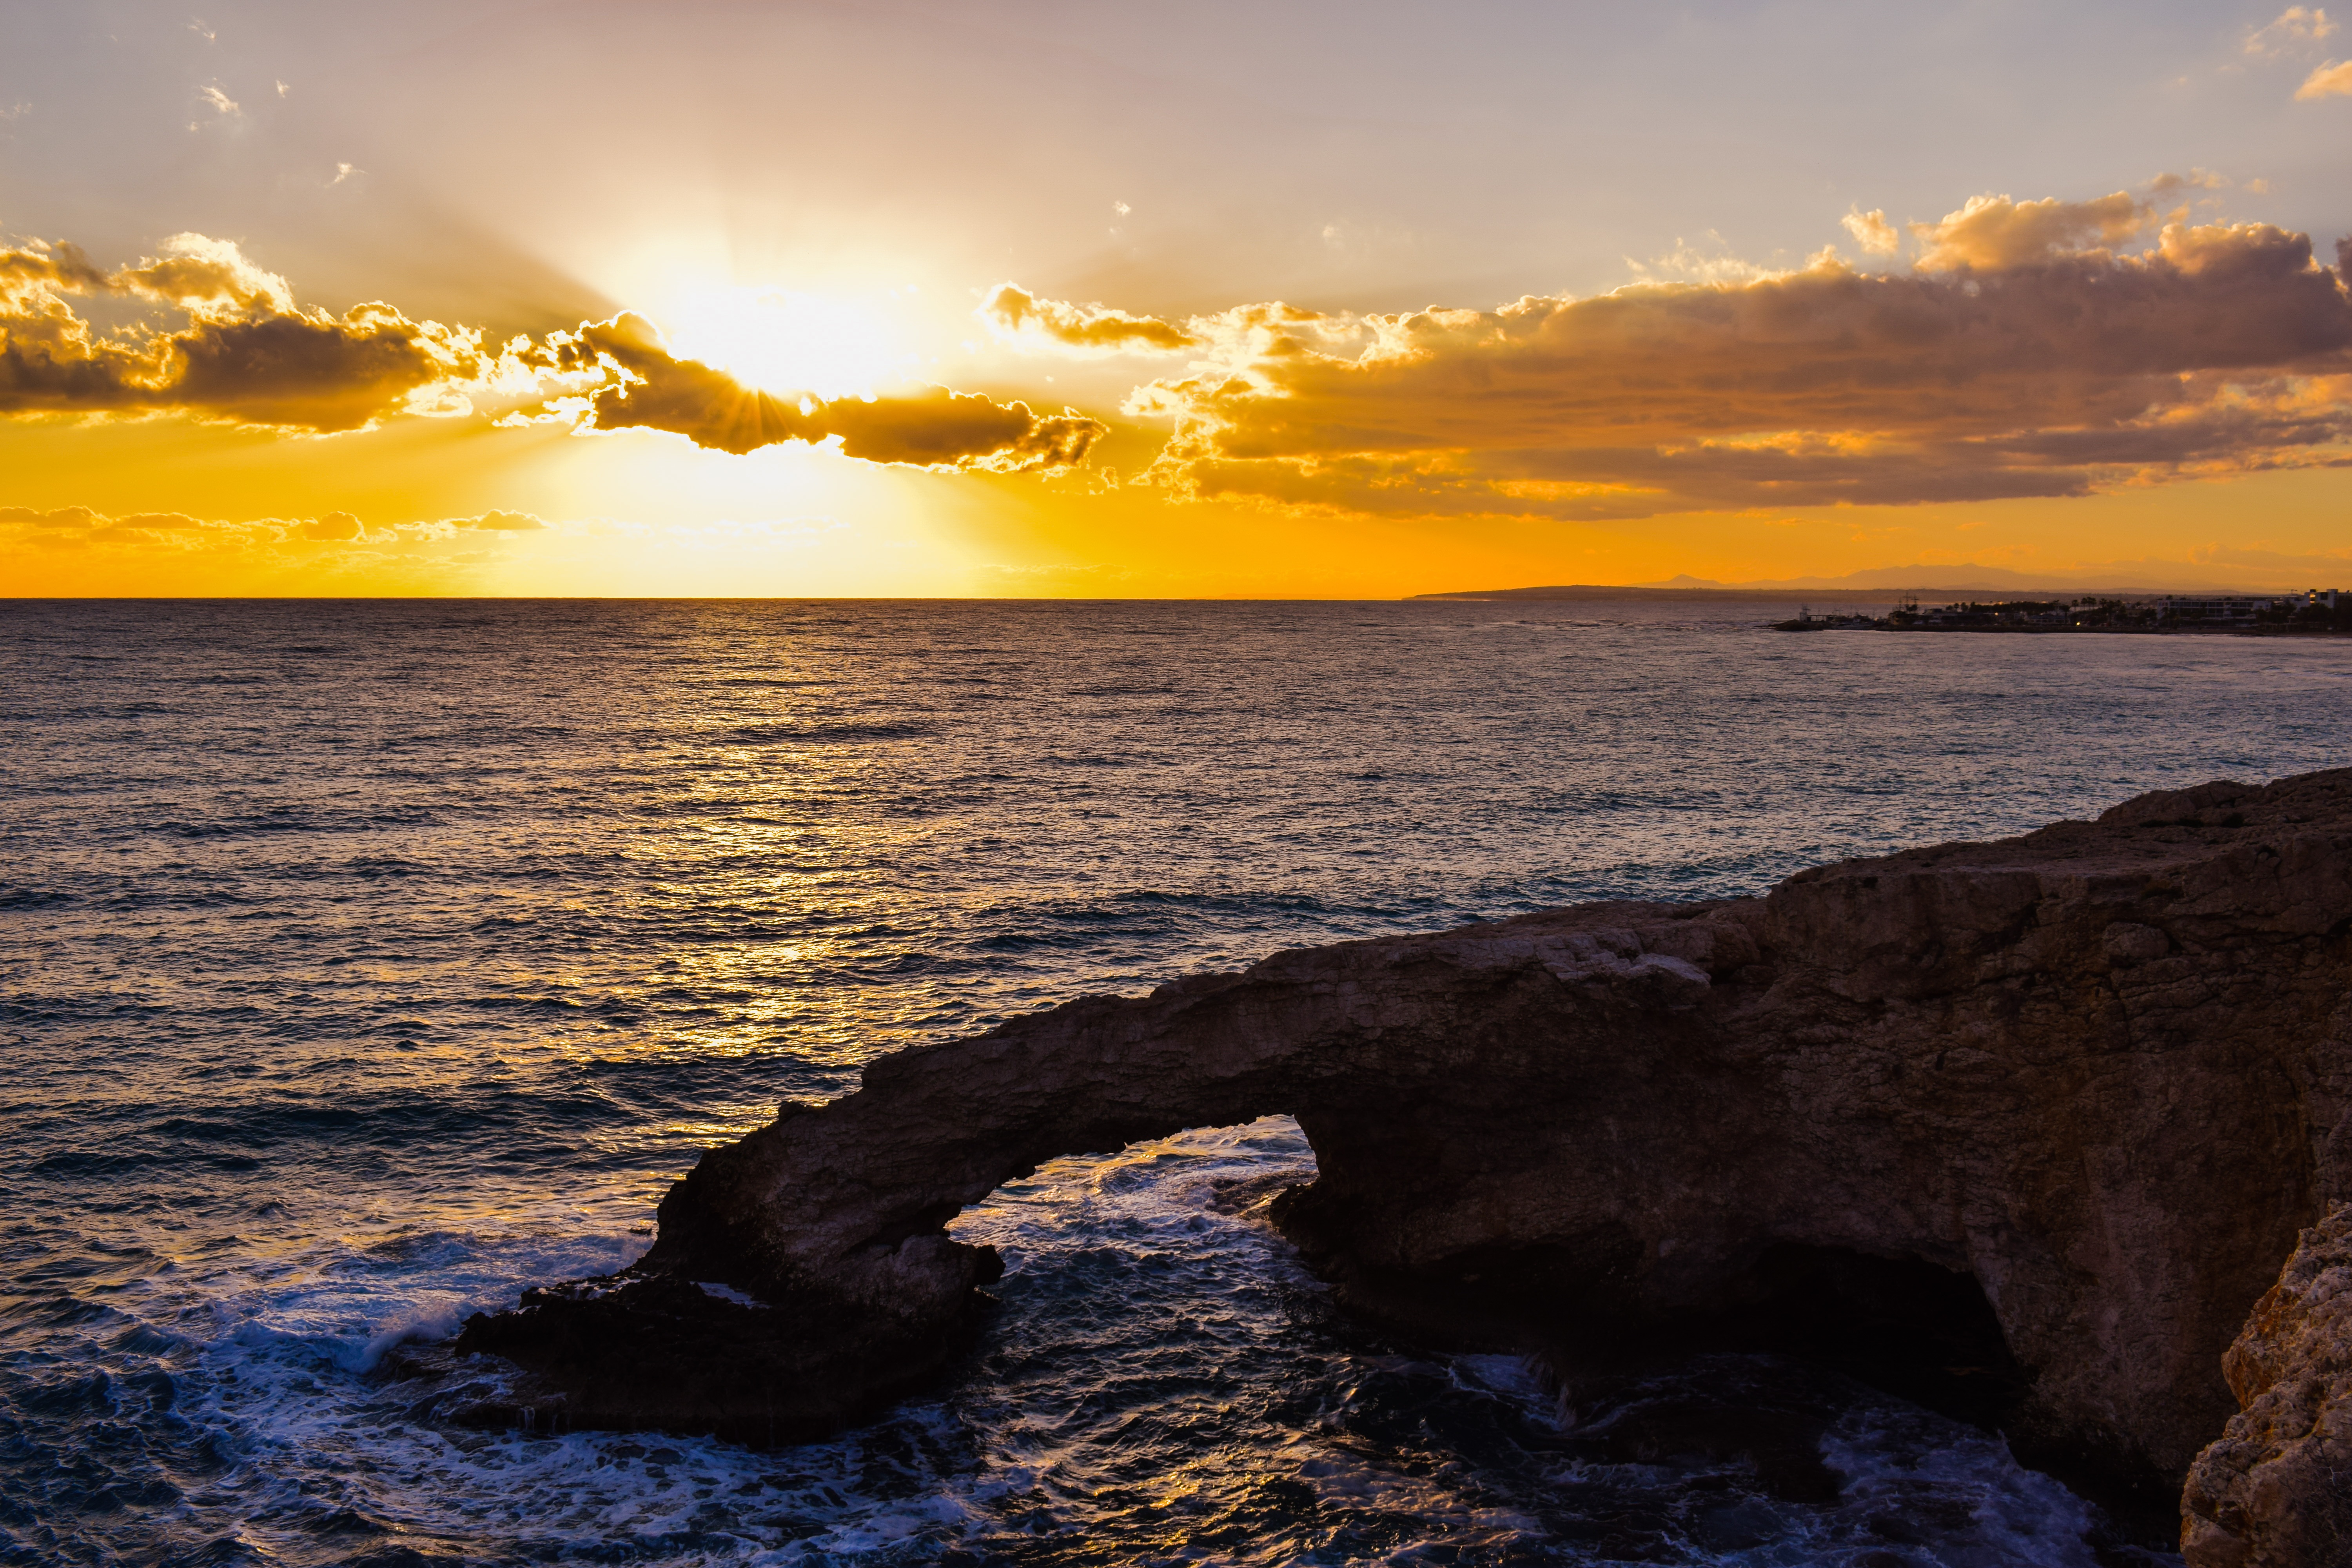
beach, sea, coast, nature, rock, ocean, horizon, winter, cloud, sky, sunrise, sunset, sunlight, morning, shore, wave, dawn, cliff, dusk, evening, reflection, bay, tourism, terrain, material, body of water, clouds, afternoon, rocky coast, cyprus, cape, ayia napa, wind wave